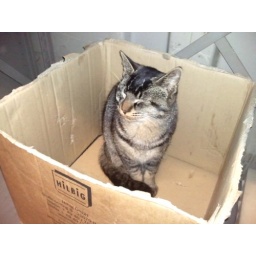
Cat was sleeping in a box at work